Pardon (ceremony)

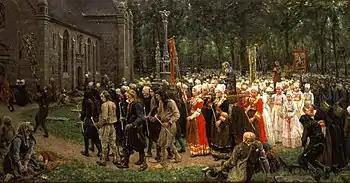
"The Pardon at Kergoat" (1891) by Jules Breton

A pardon is a typically Breton form of pilgrimage and one of the most traditional demonstrations of popular Catholicism in Brittany. Of very ancient origin, probably dating back to the conversion of the country by the Celtic monks, it is comparable to the pattern days of pre-famine Ireland.